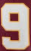
Number: 9